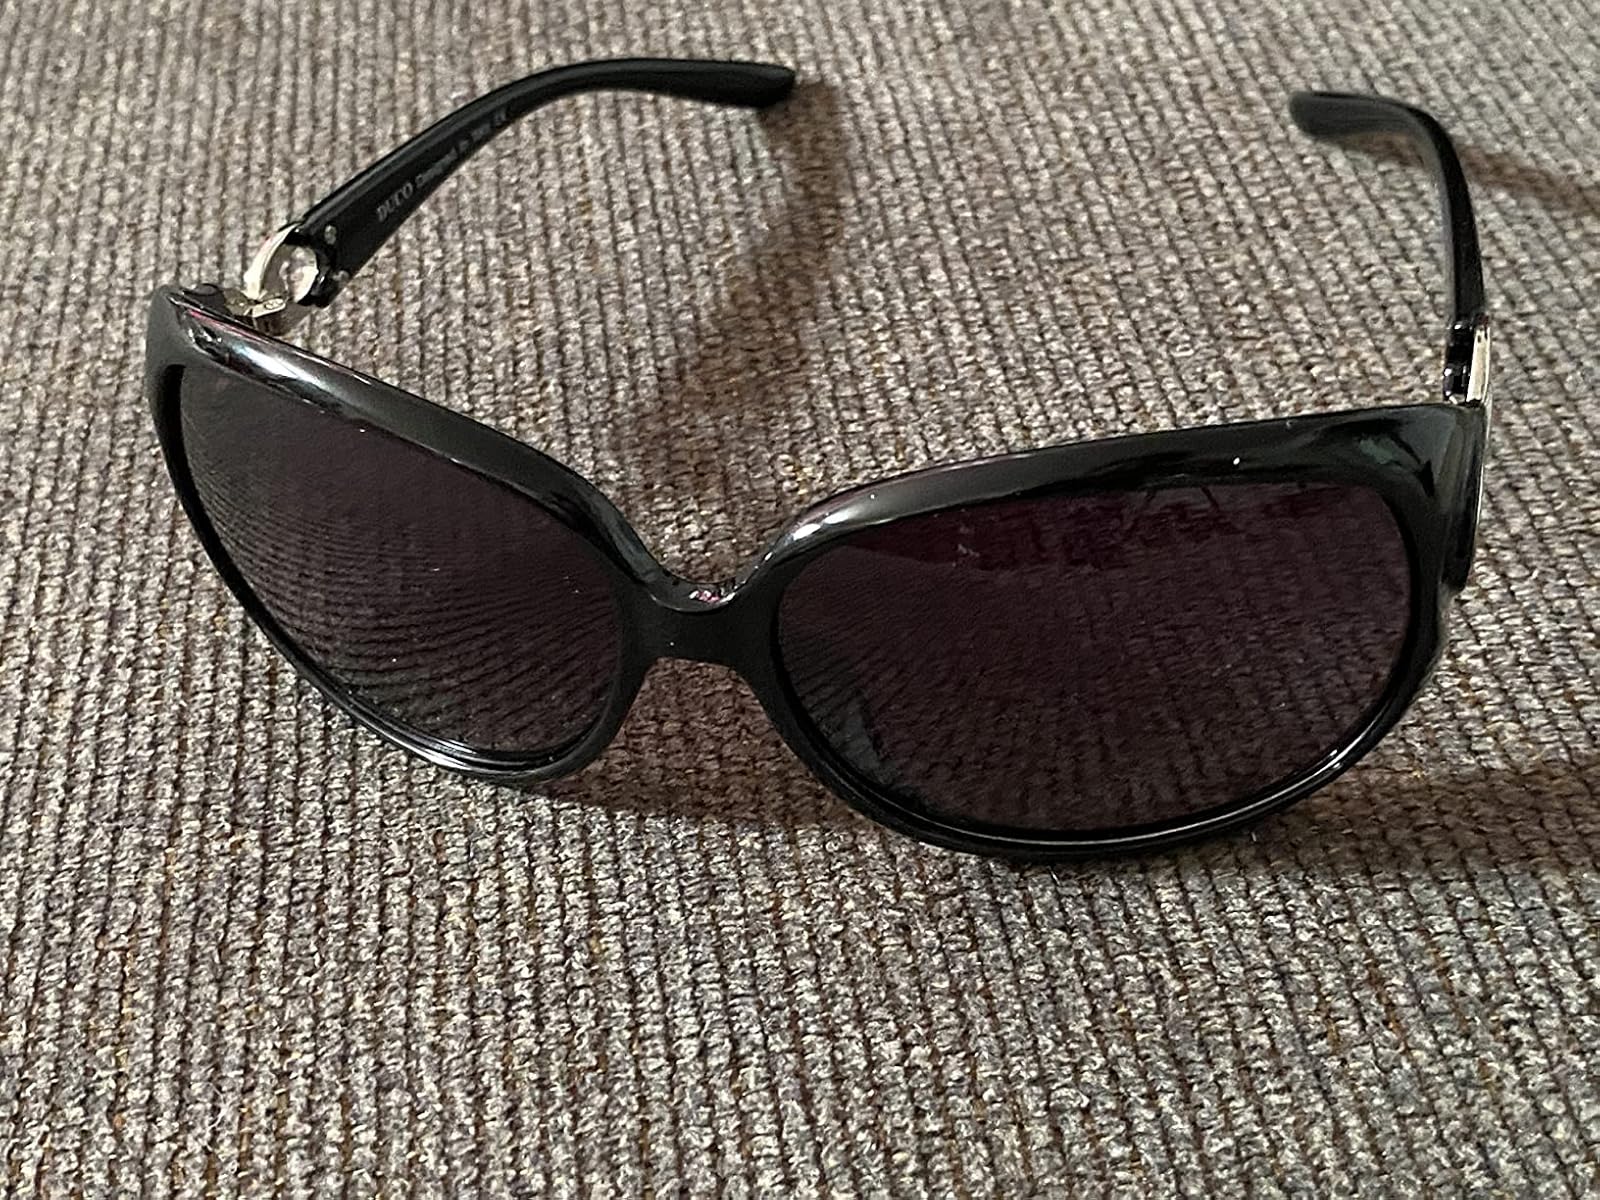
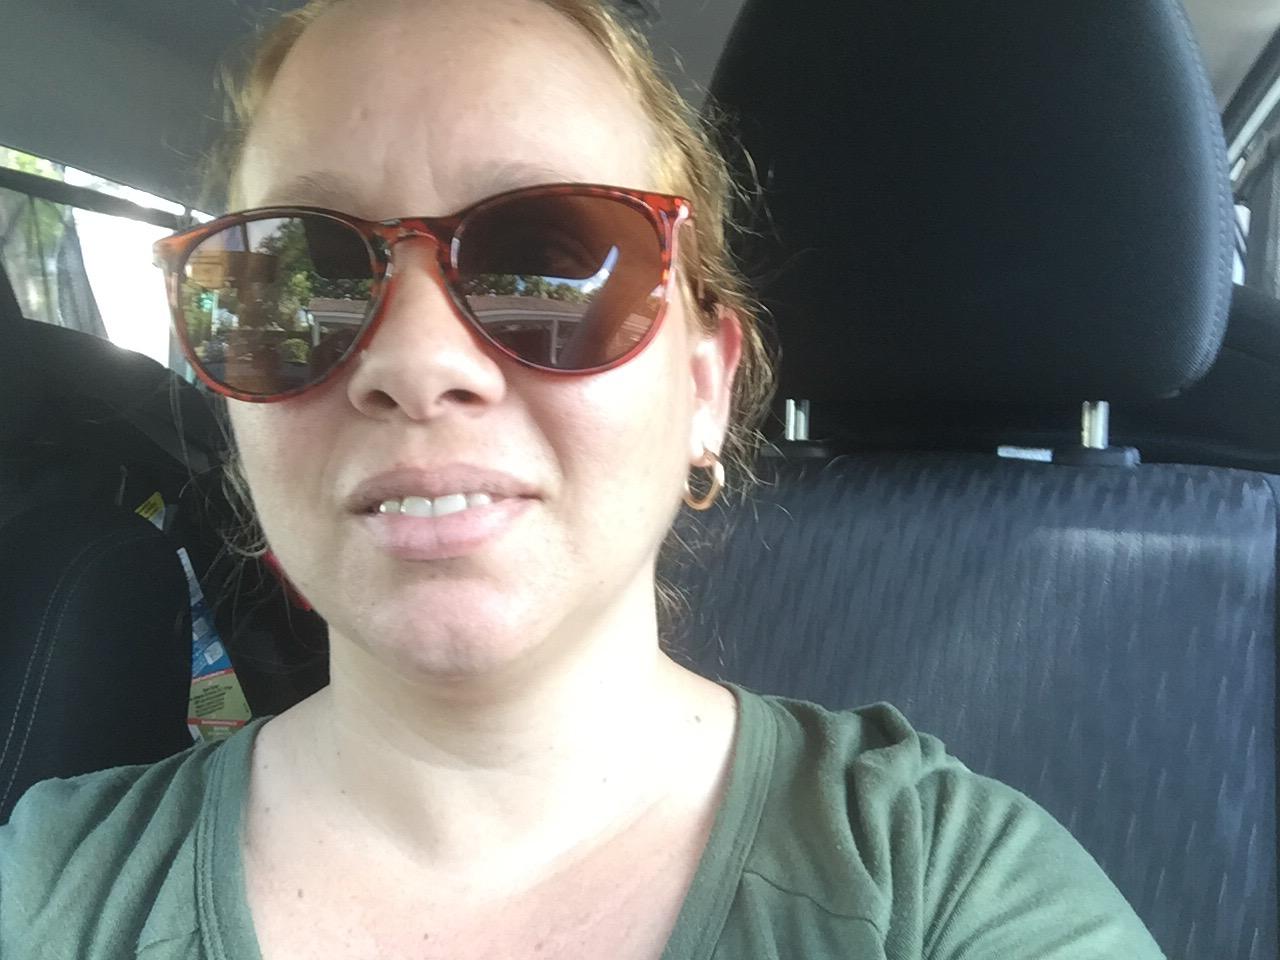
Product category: accessories_sunglasses
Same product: no